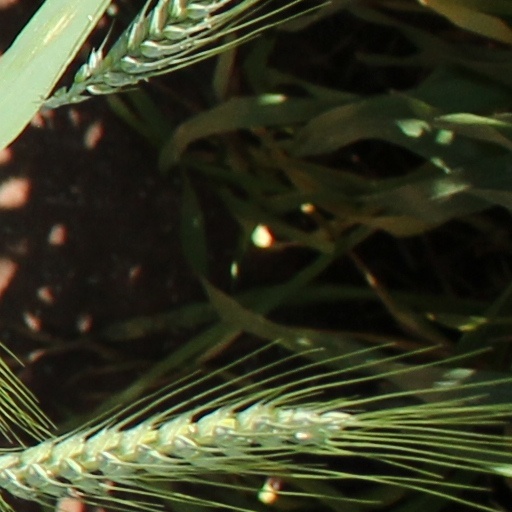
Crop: wheat